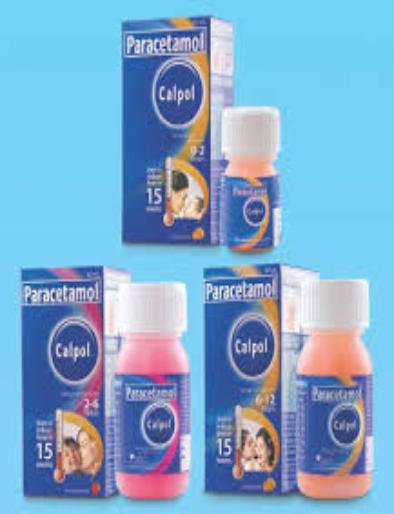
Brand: Calpol
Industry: Medical